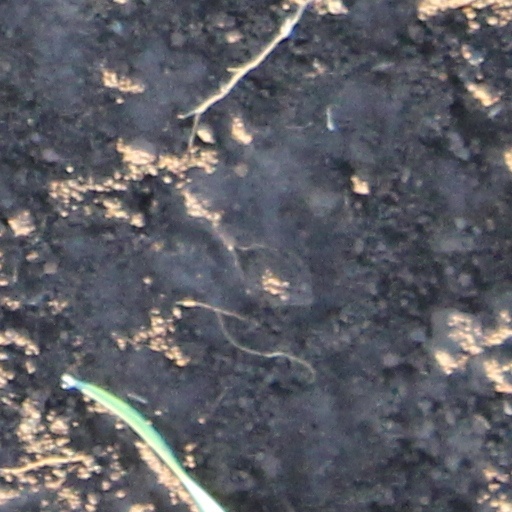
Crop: wheat